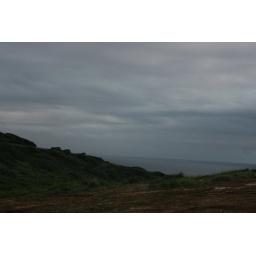
Green and brown by the ocean